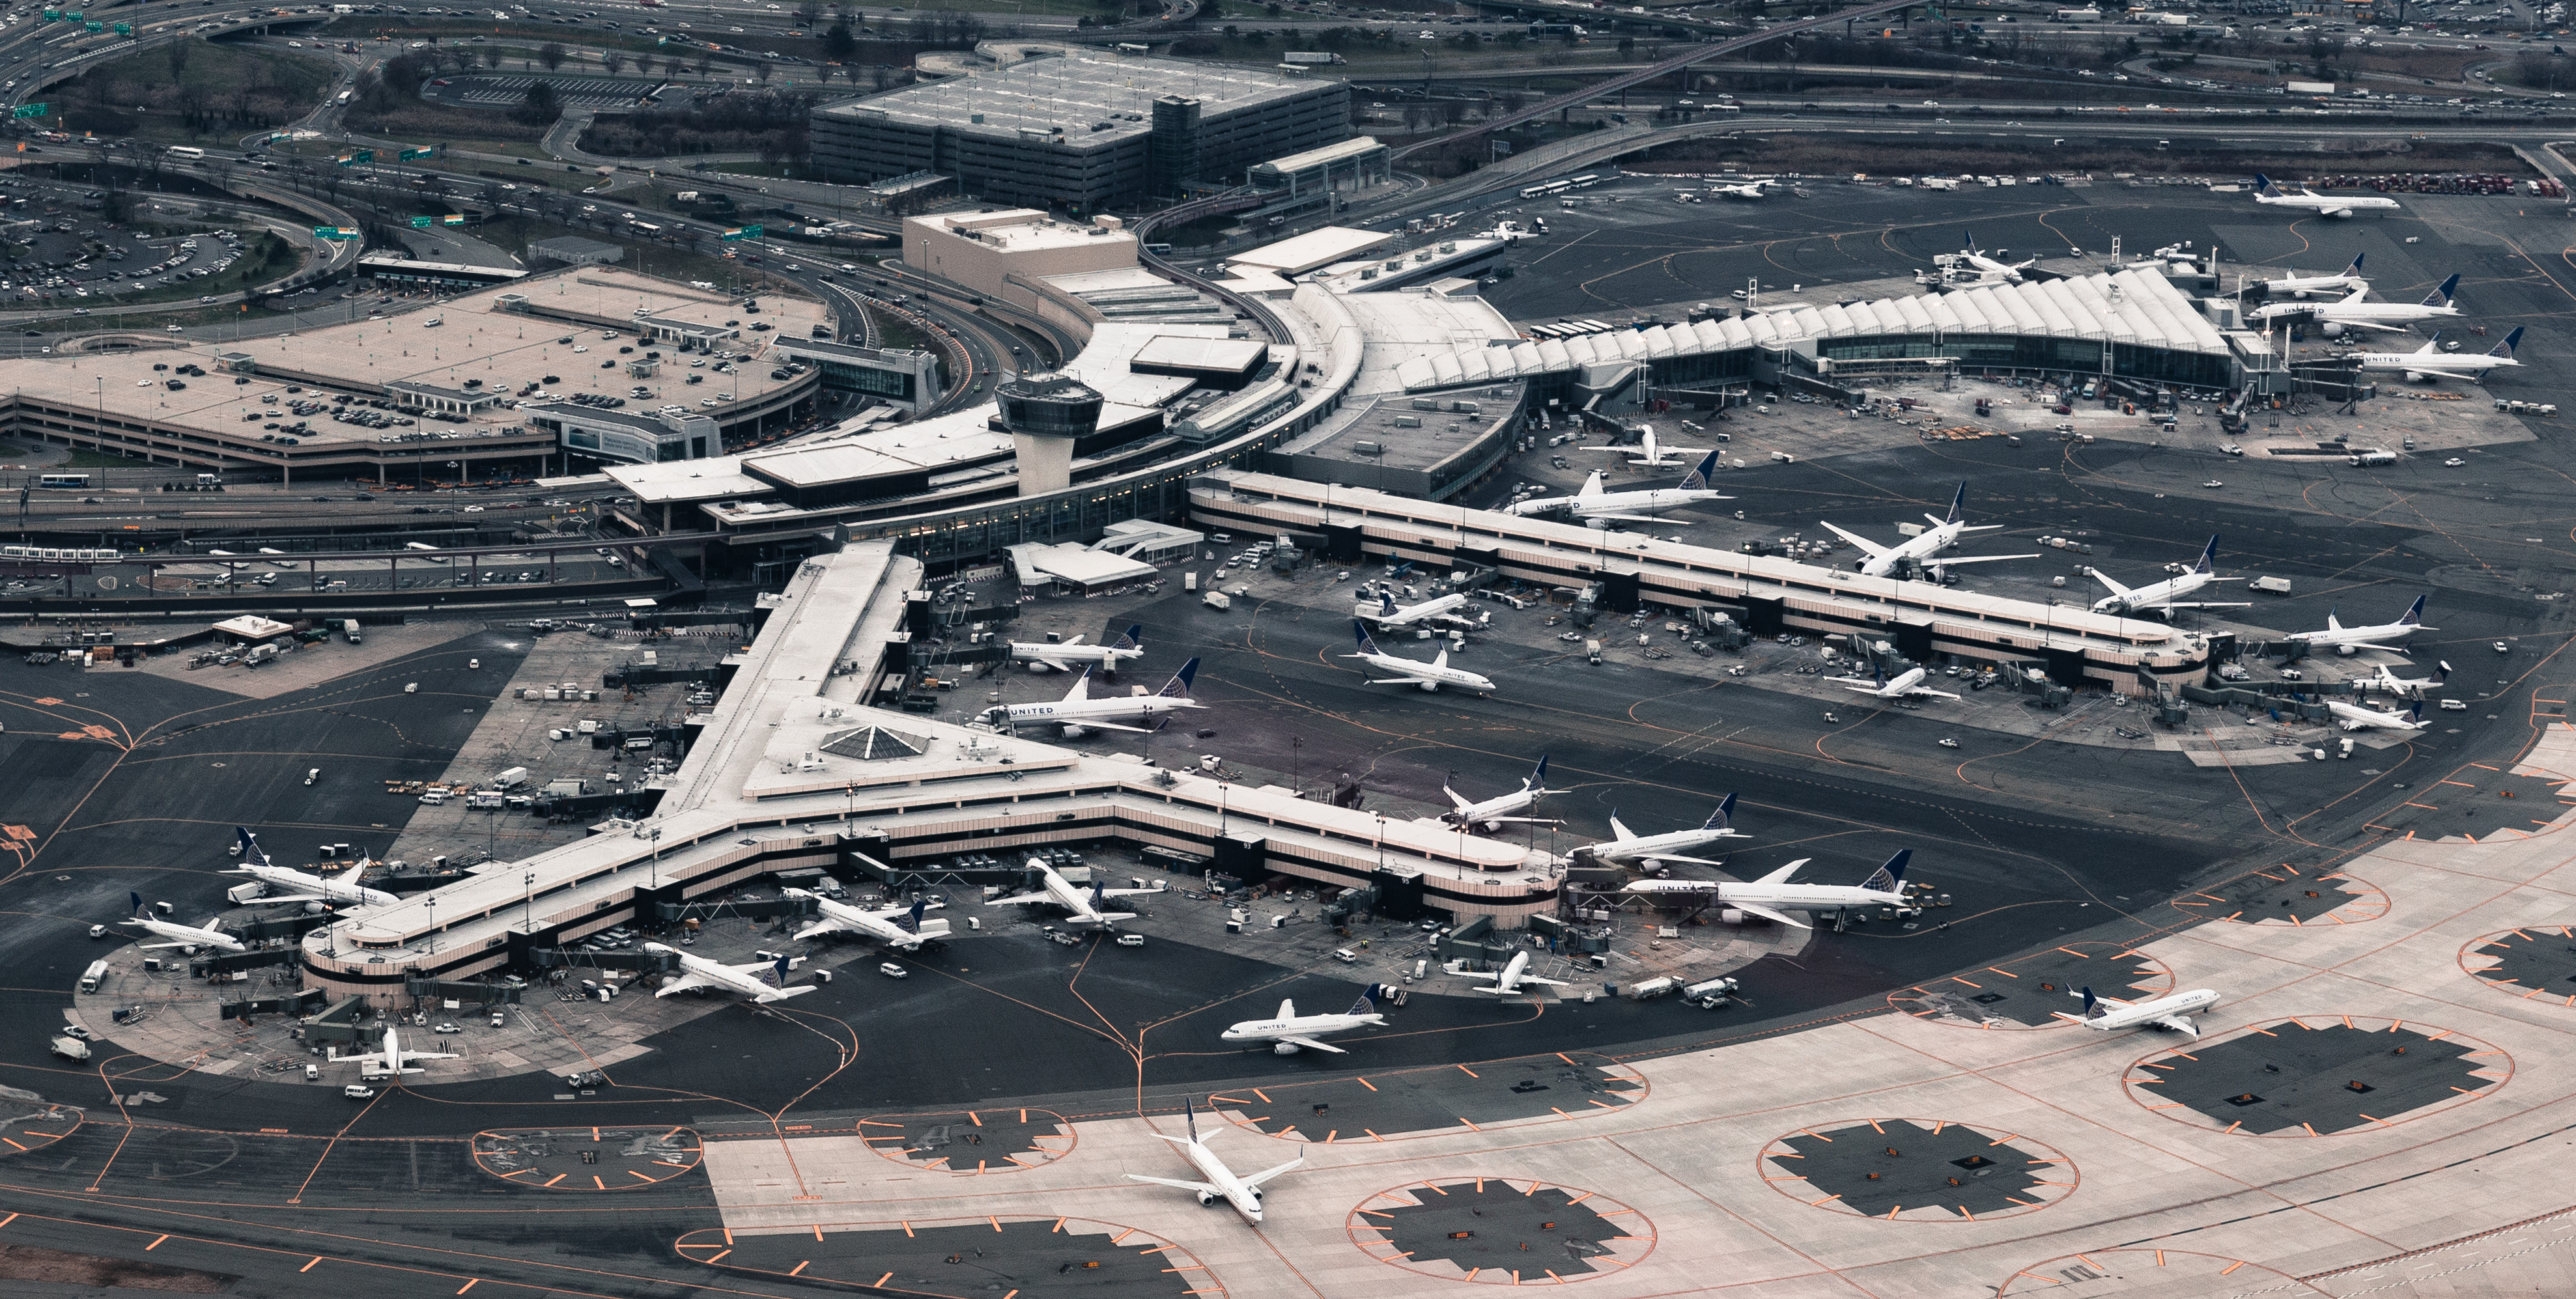
structure, airport, airplane, plane, stadium, arena, infrastructure, bird's eye view, aerial photography, sport venue